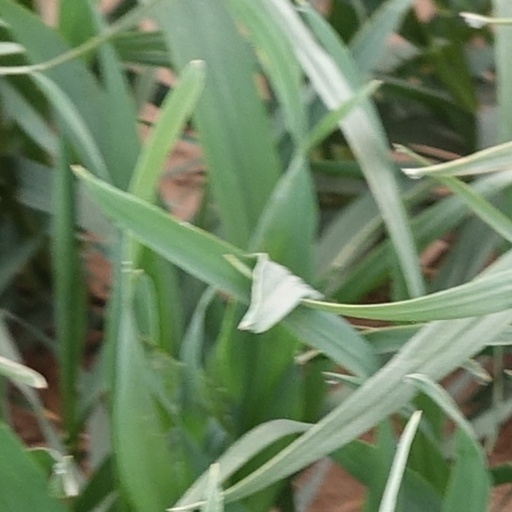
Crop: wheat